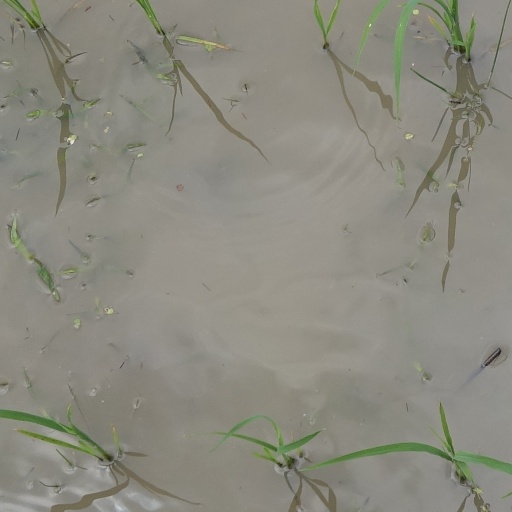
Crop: rice